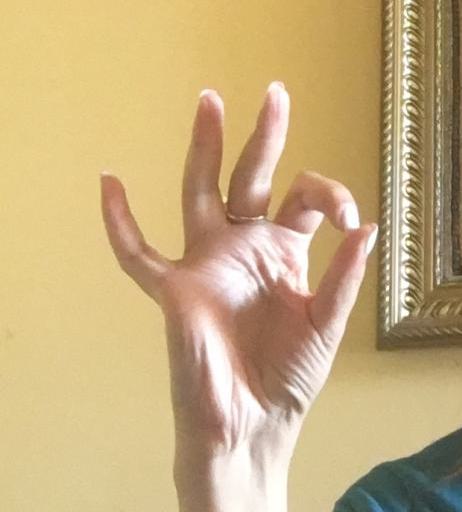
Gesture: ok